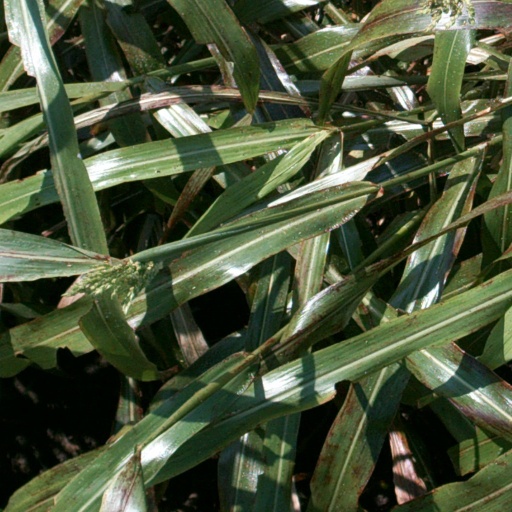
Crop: sorghum